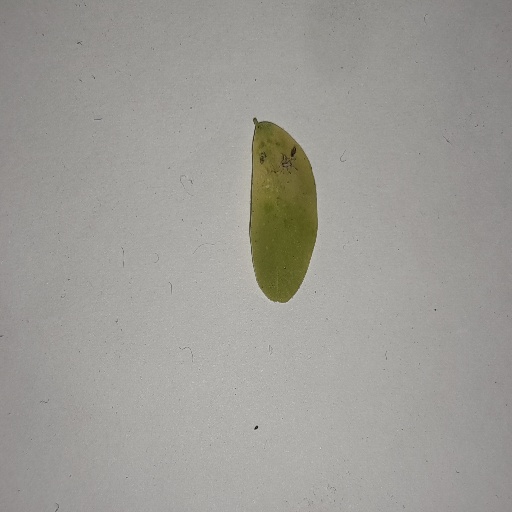
Species: Sojina
Leaf condition: Yellow Leaf